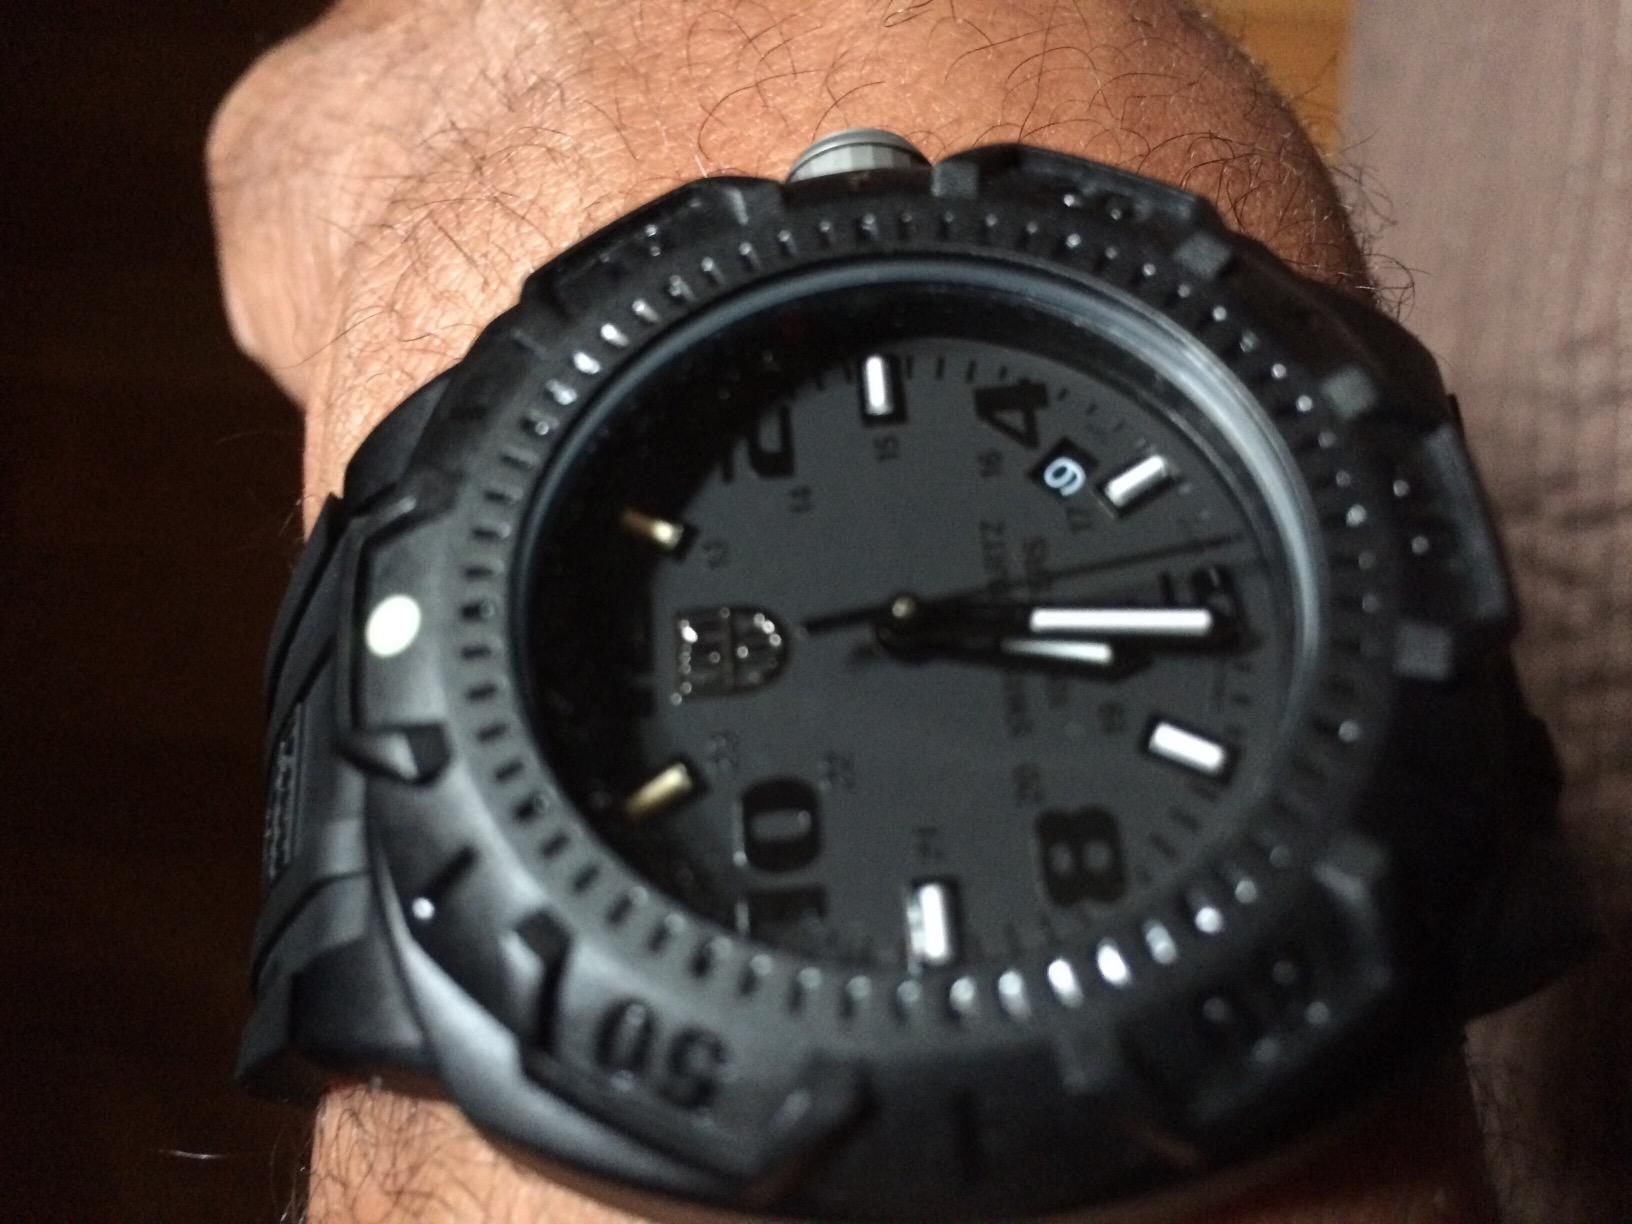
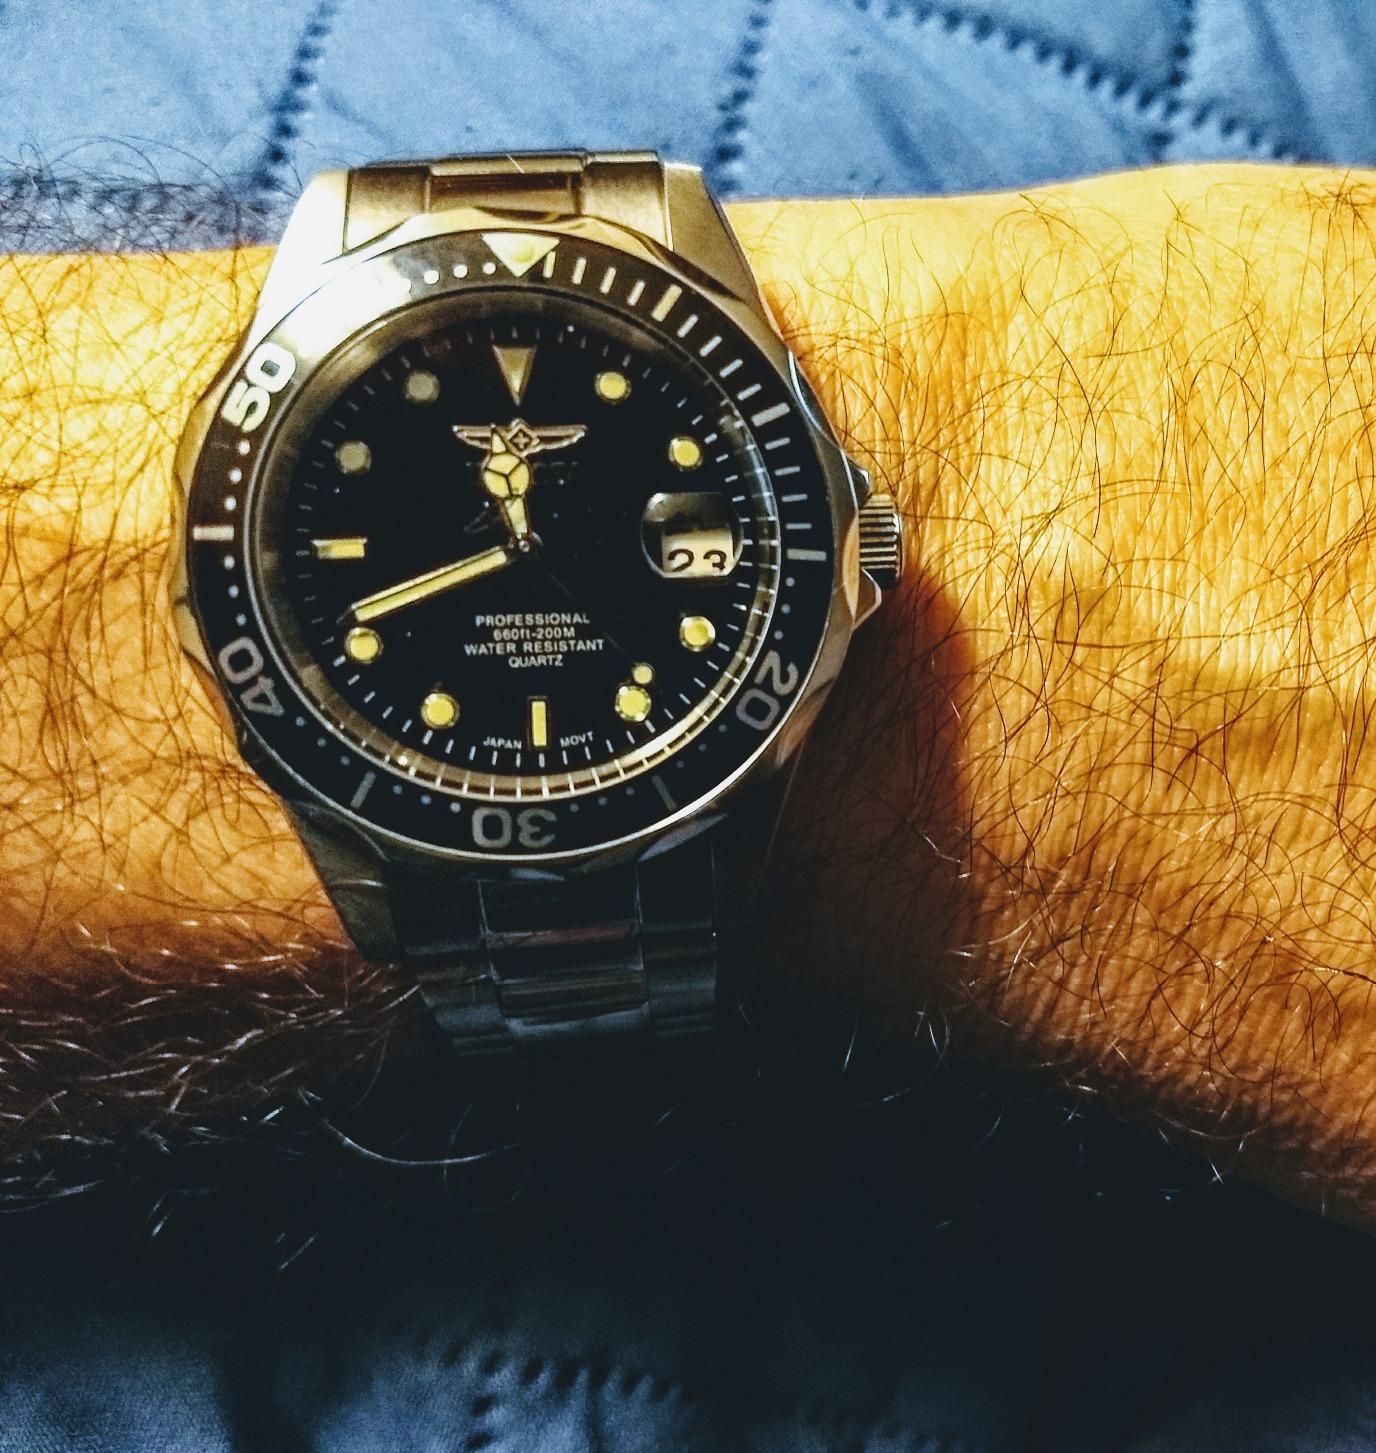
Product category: accessories_watch
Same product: no